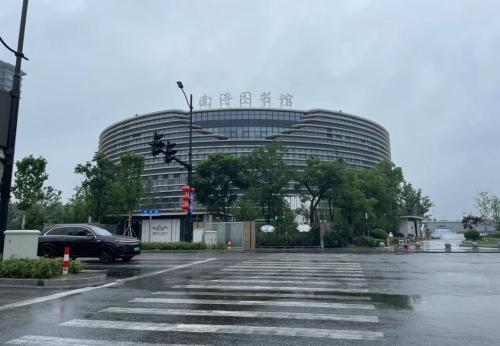
地标名称：南浔图书馆
所在城市：湖州市·南浔区